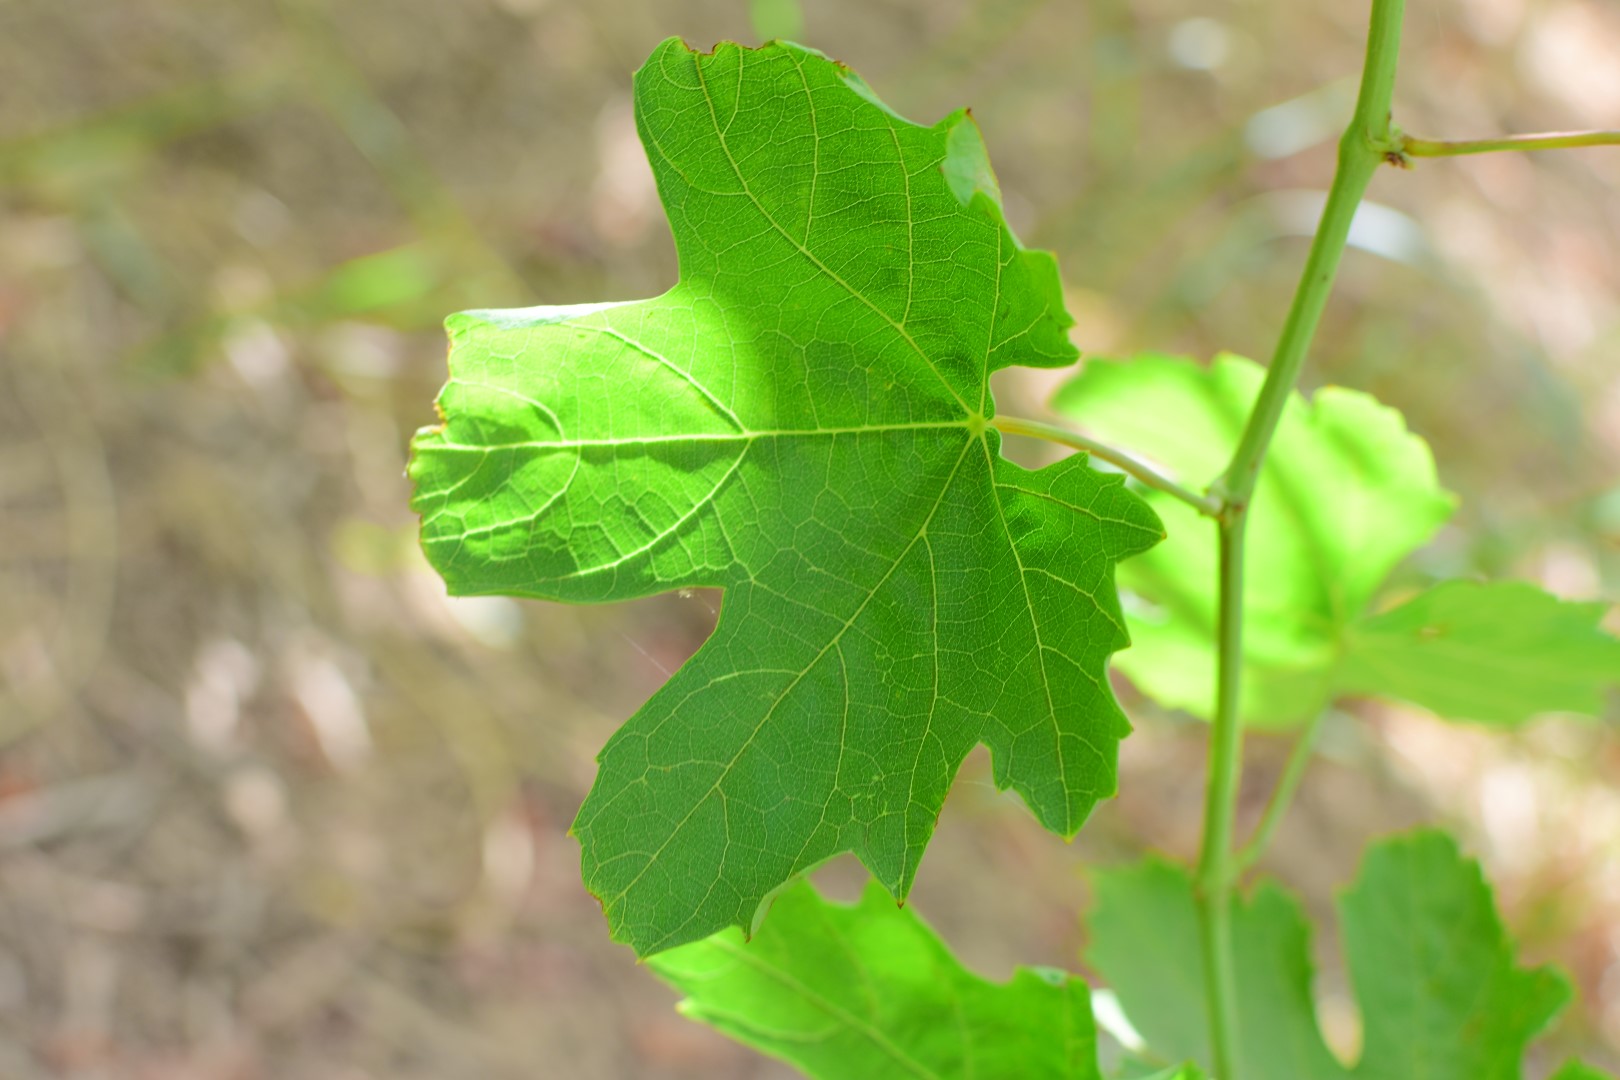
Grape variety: Thompson Seedless